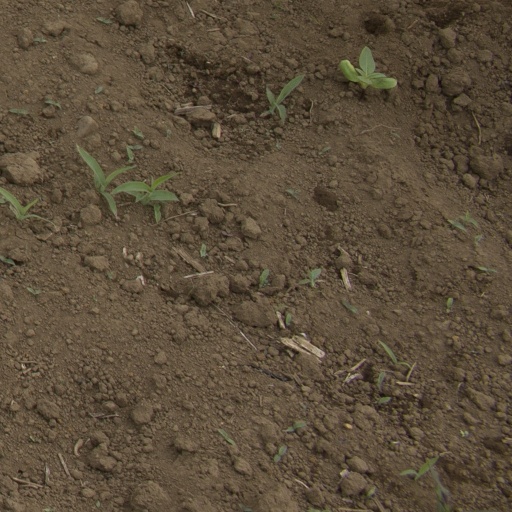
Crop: Jerusalem artichoke